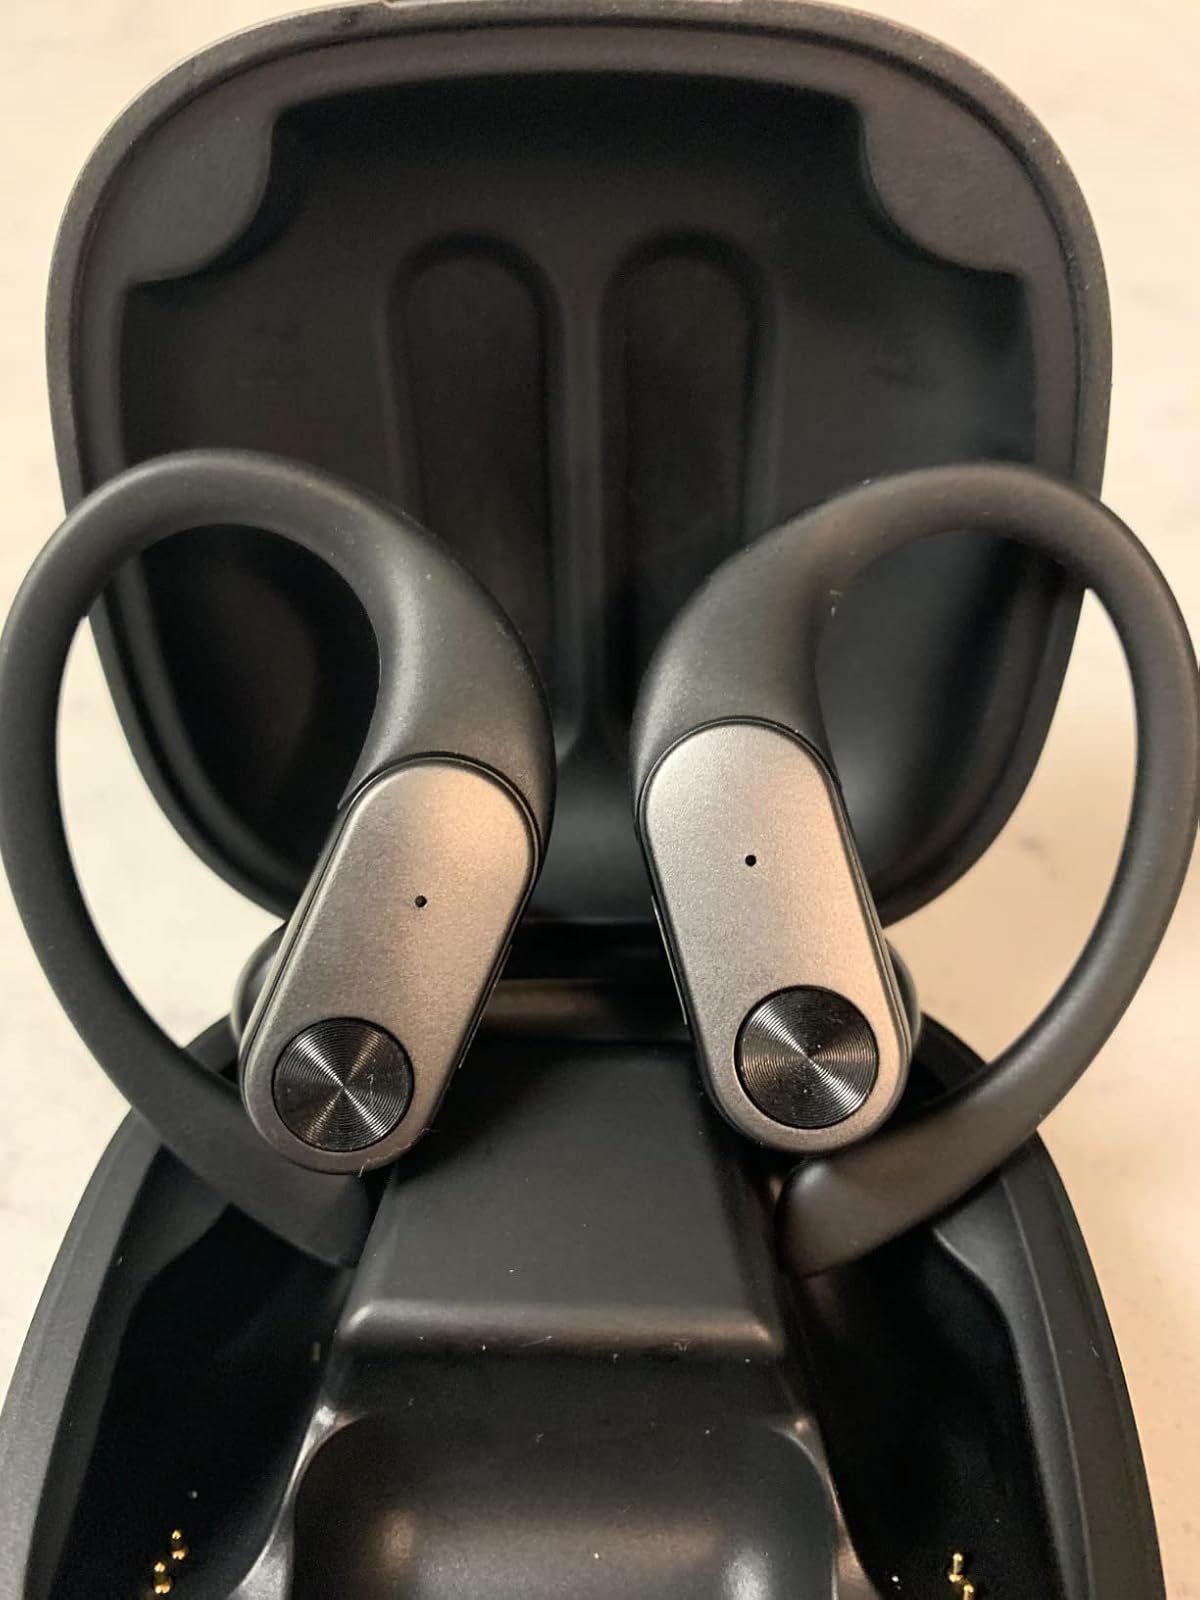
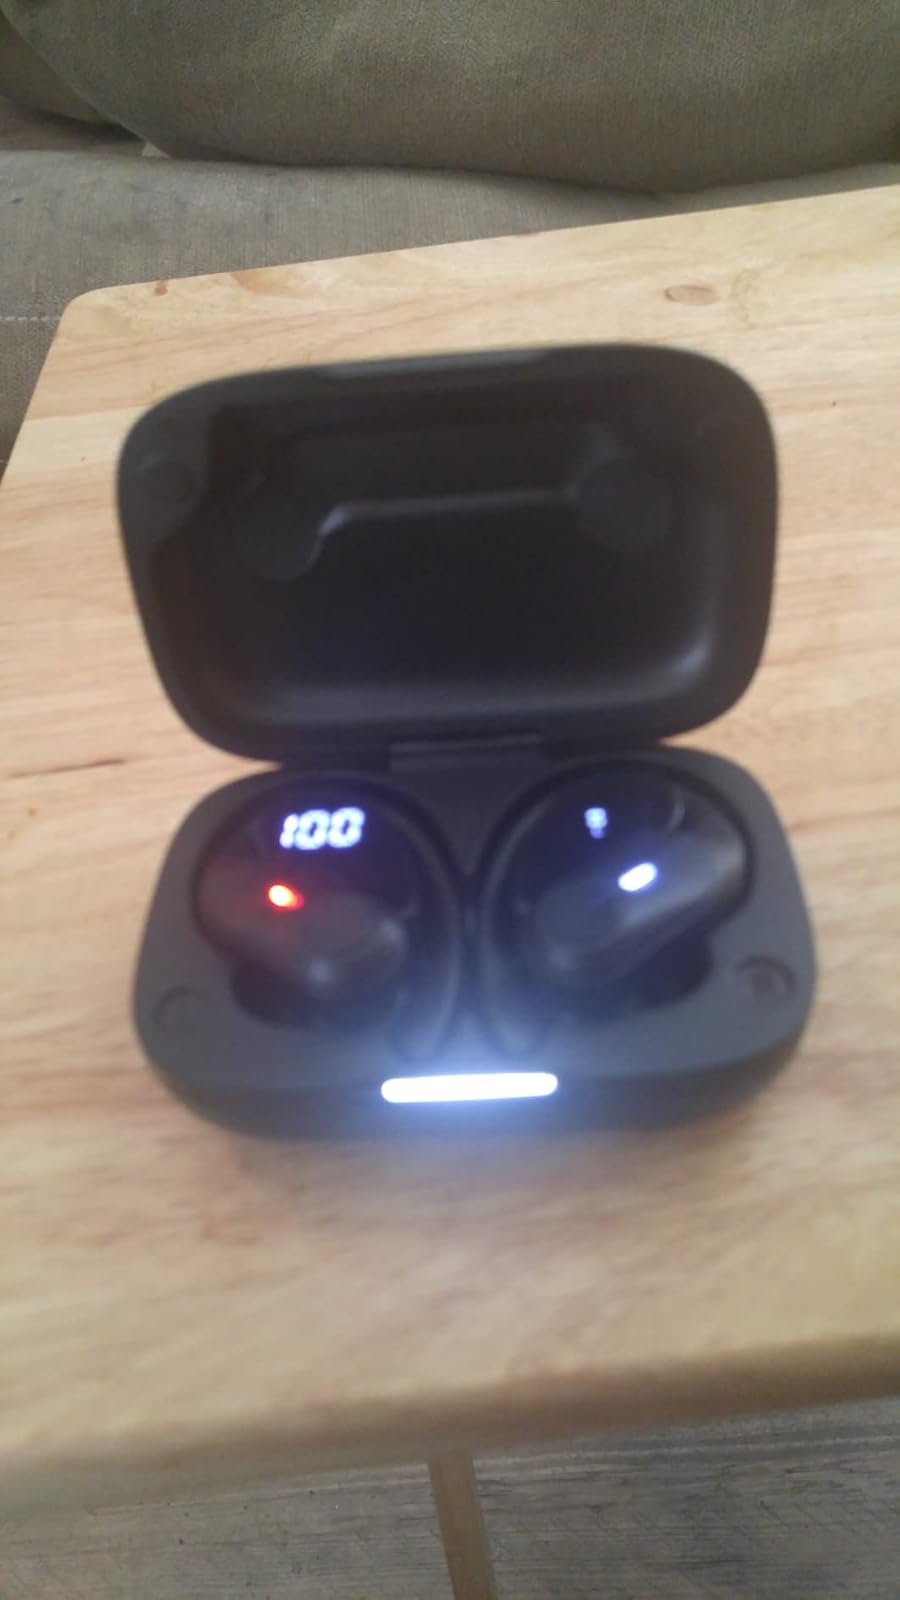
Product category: earbuds
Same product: no